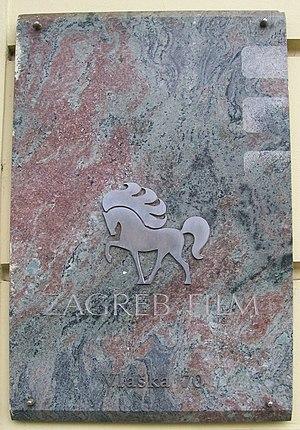
Zagreb Film est un studio de production de films et de séries d'animation en Croatie, basé à Zagreb, fondé en 1953.